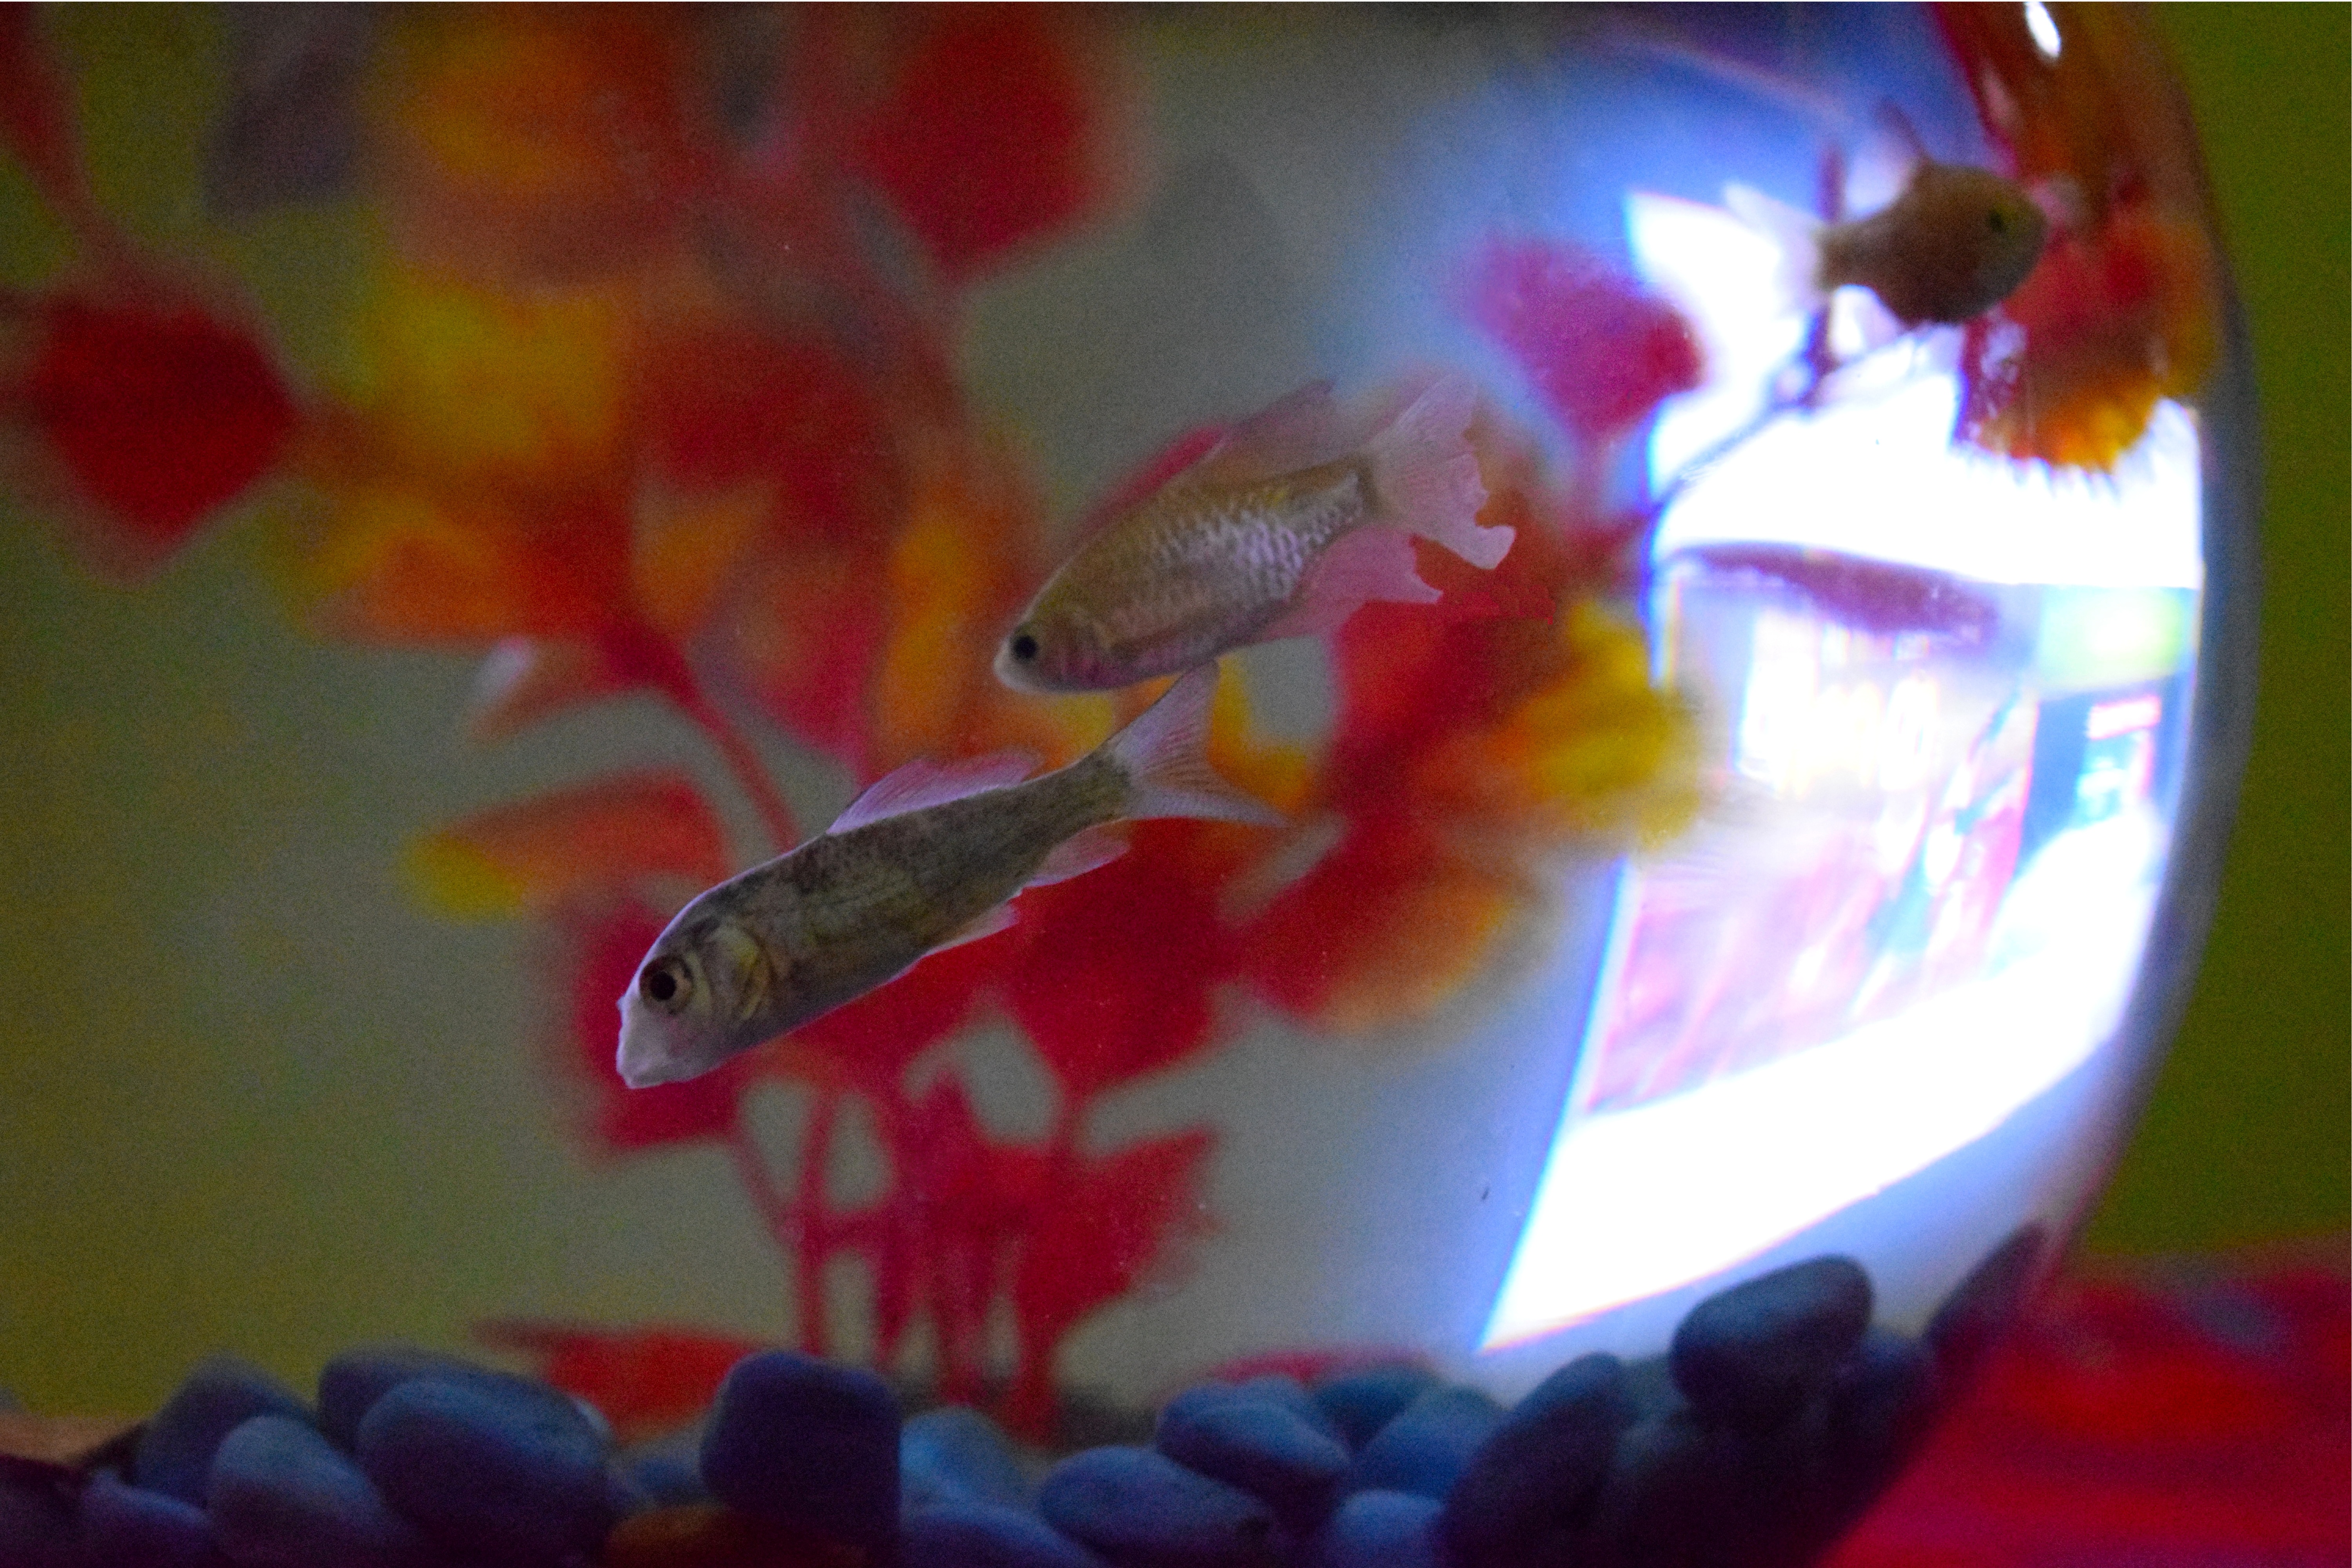
color, reptile, goldfish